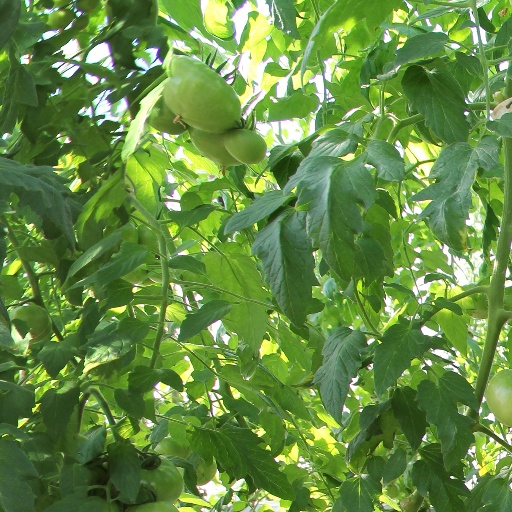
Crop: tomato